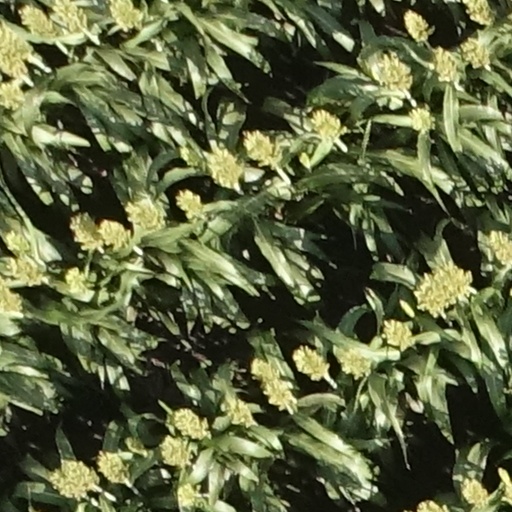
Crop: sorghum